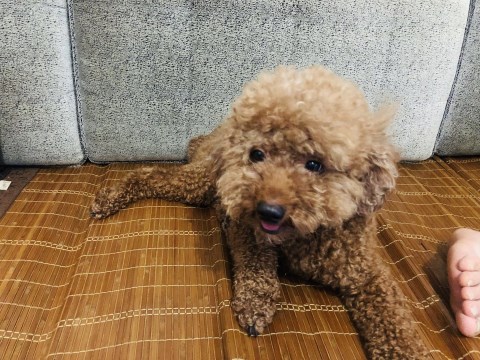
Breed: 2925-n000114-toy_poodle